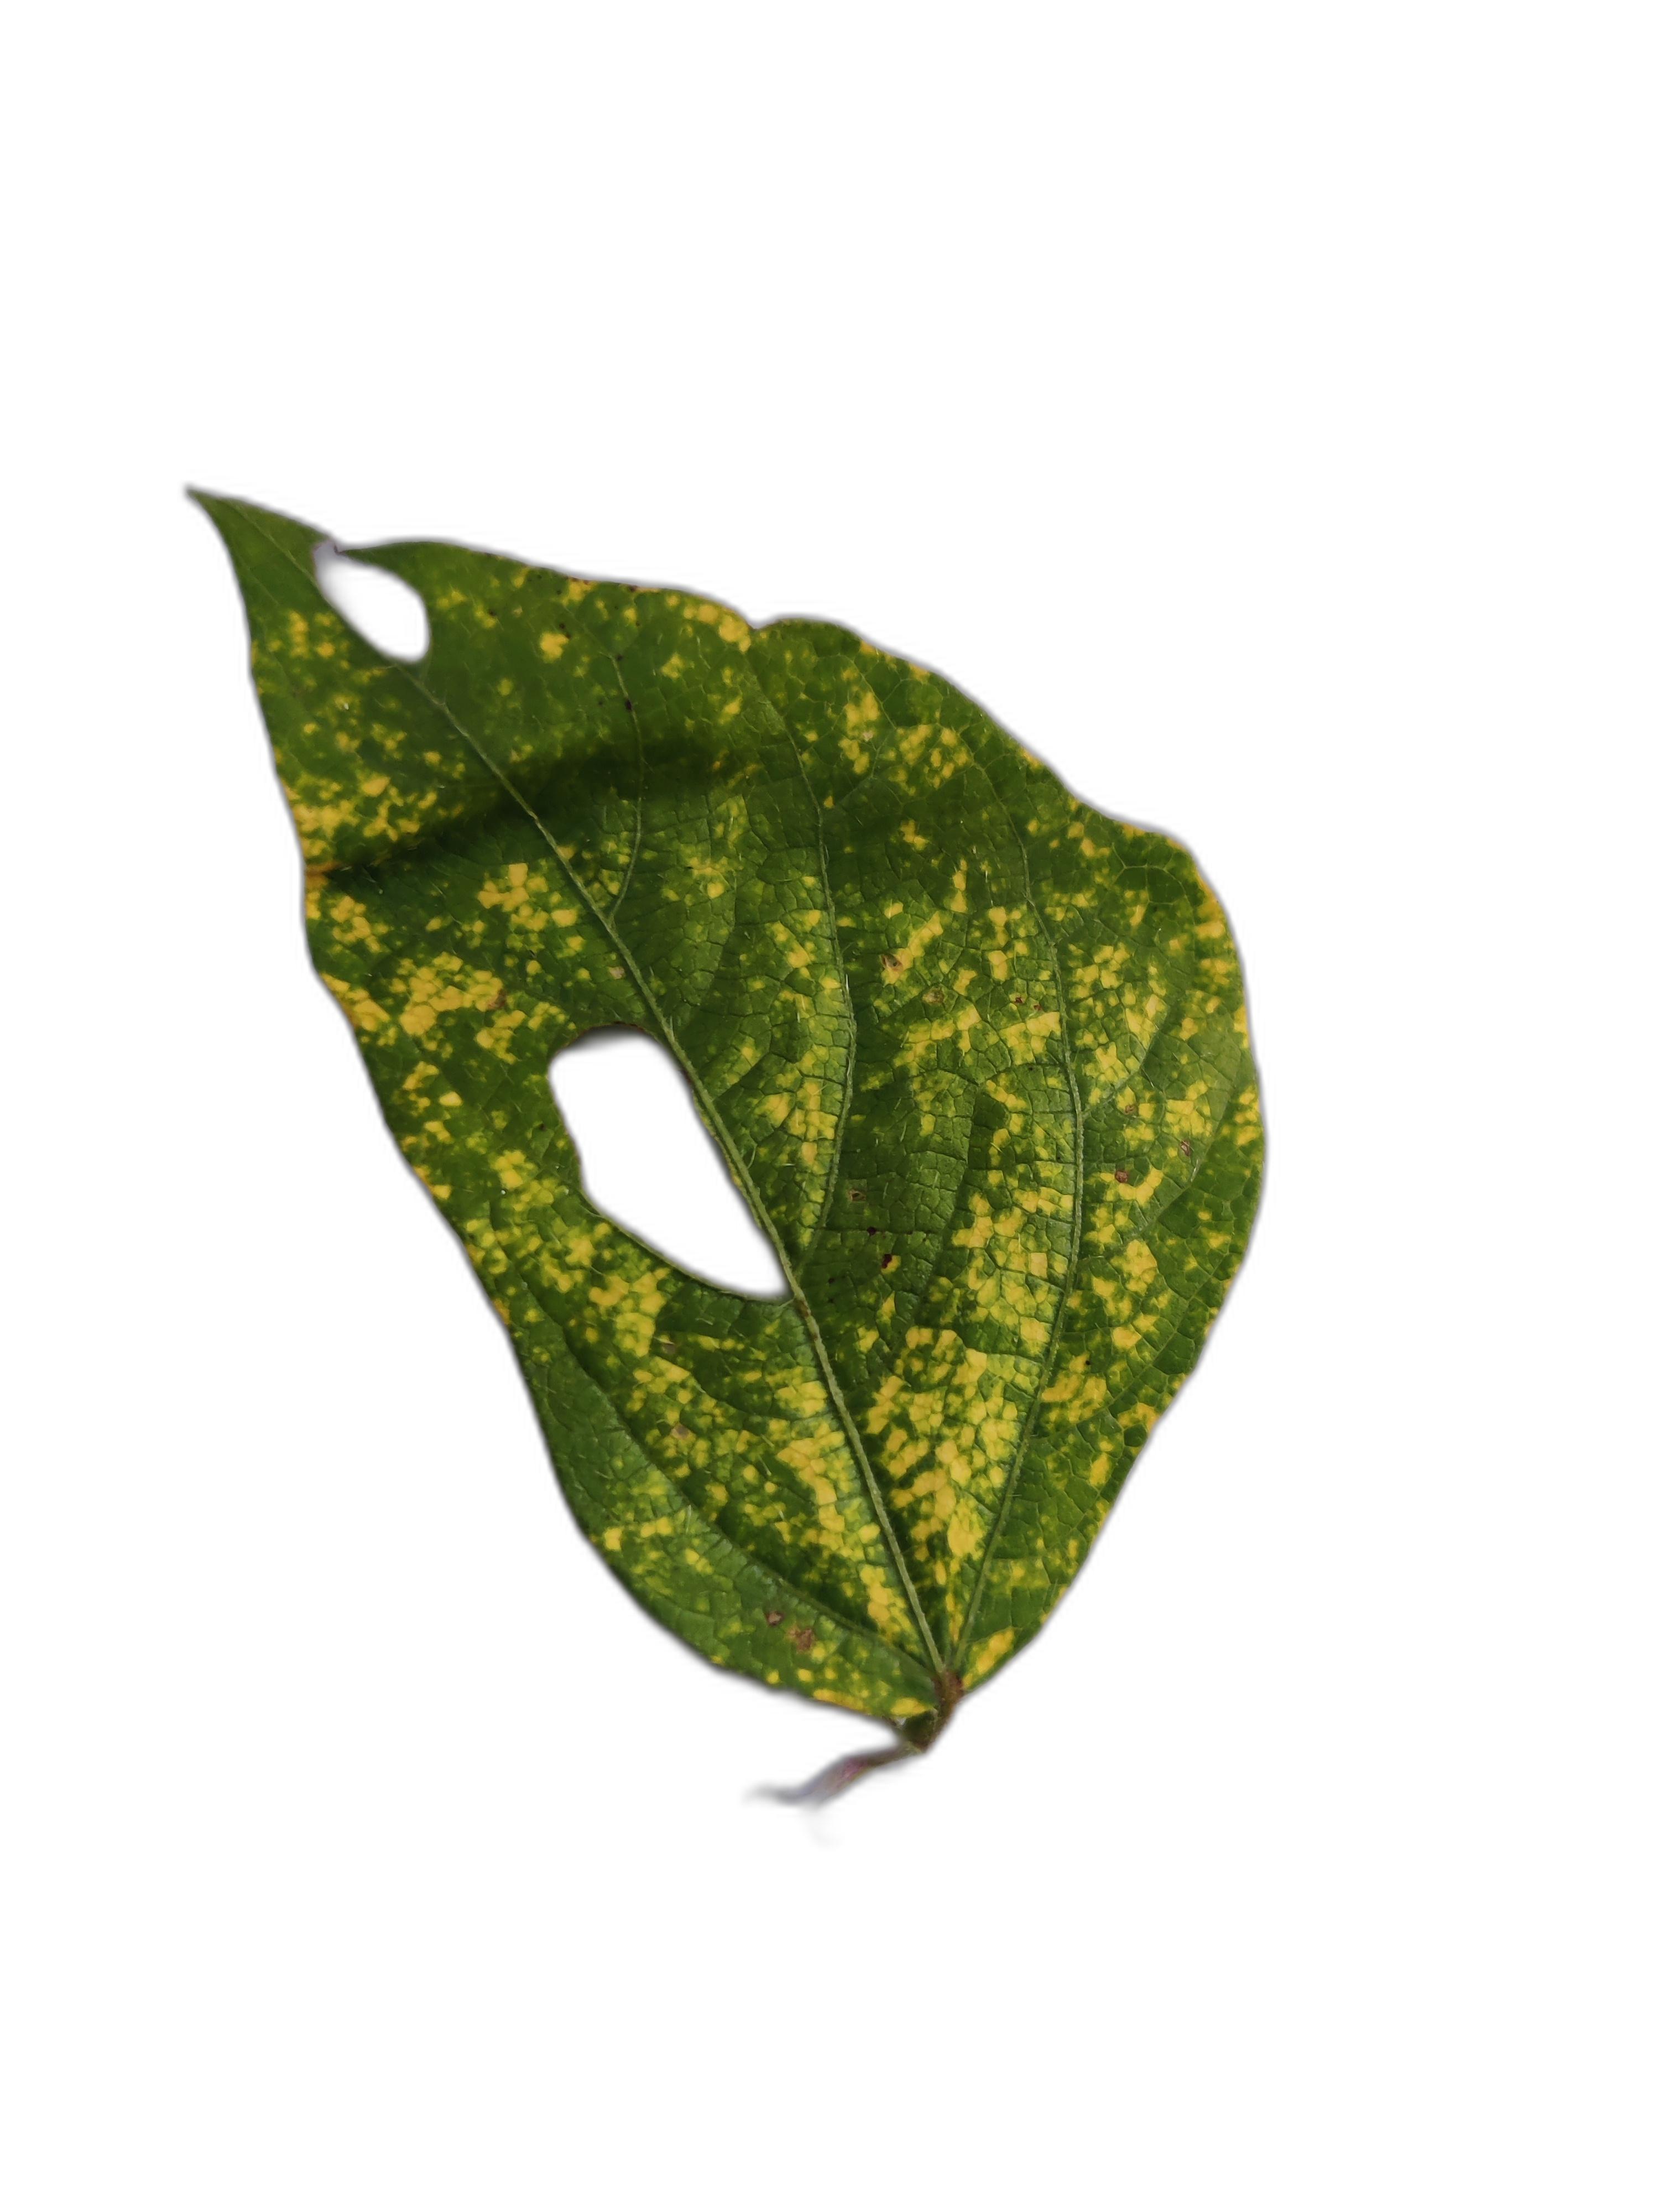
Label: Yellow Mosaic